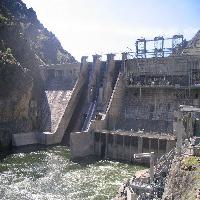
Weather: sun or clear